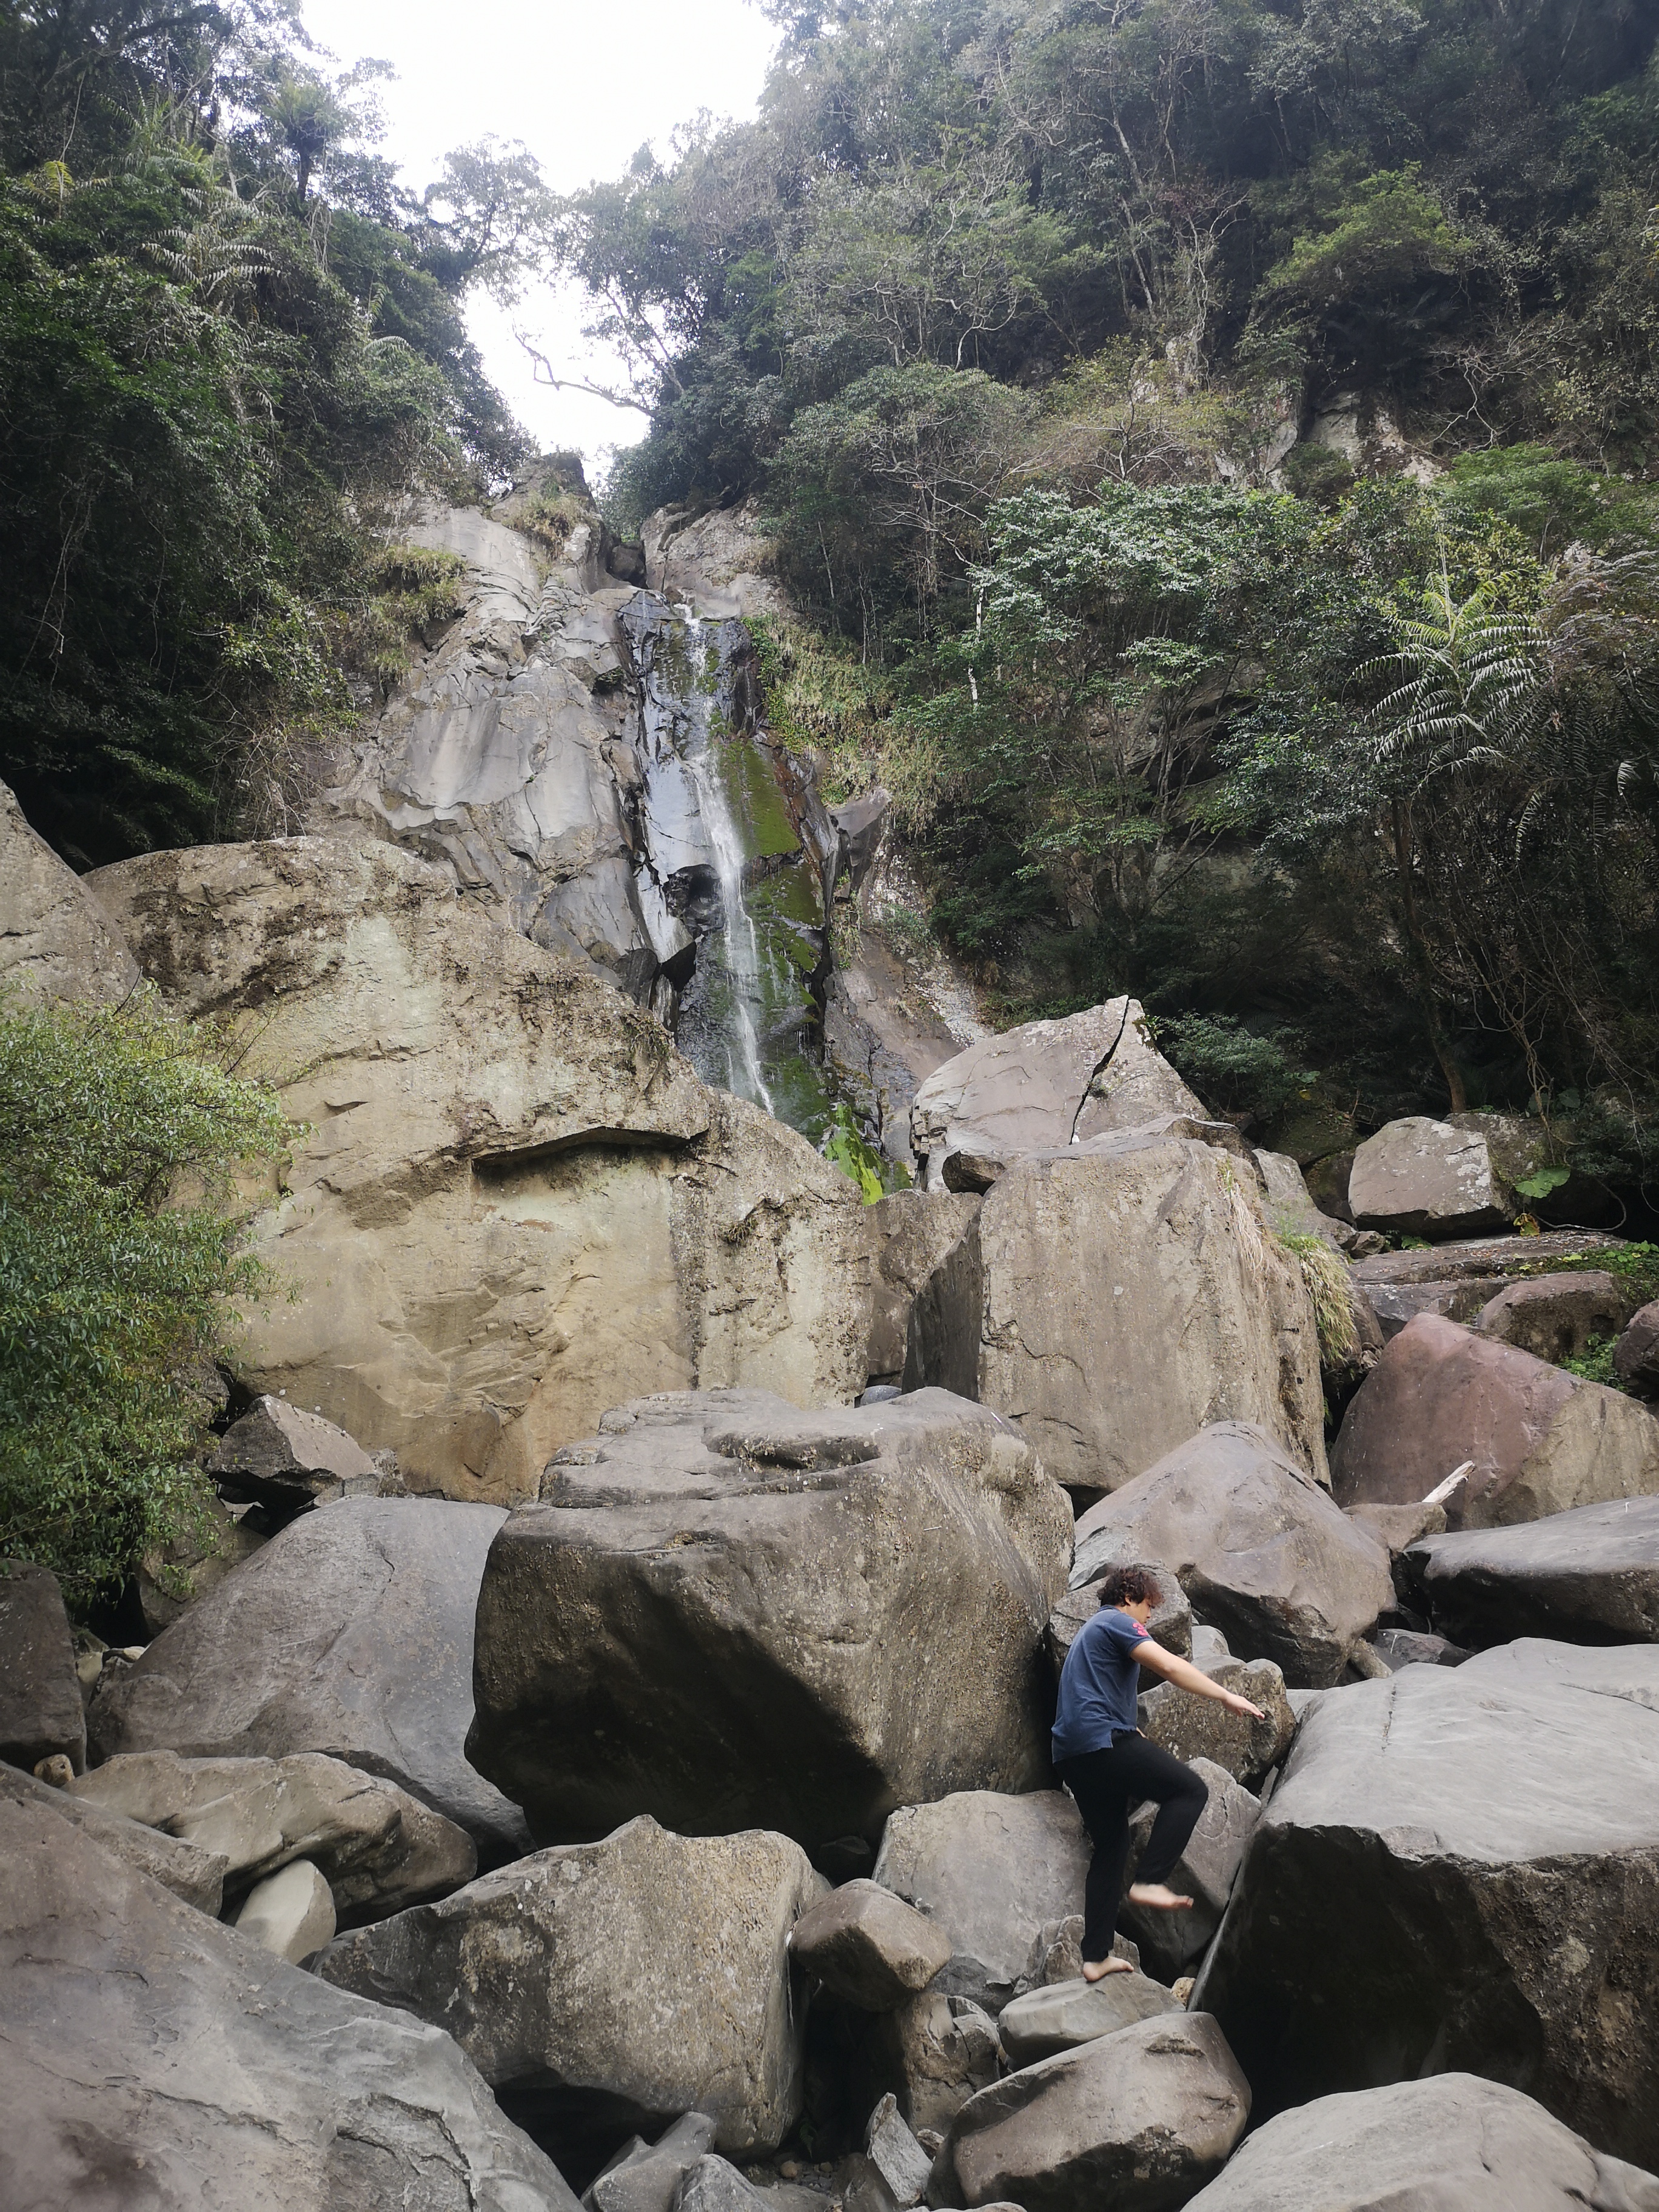
natural, water resources, water, plant community, plant, natural landscape, bedrock, waterfall, fluvial landforms of streams, watercourse, mountain, formation, sky, mountainous landforms, tree, landscape, geological phenomenon, riparian zone, chute, outcrop, leisure, forest, stream, recreation, jungle, geology, rock, wilderness, water feature, arroyo, valley, mountain river, creek, nature reserve, adventure, trail, rainforest, garden, tourism, wadi, stream bed, font, ravine, tropical and subtropical coniferous forests, boulder, valdivian temperate rain forest, old growth forest, escarpment, river, vacation